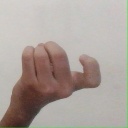
अक्षर: ज